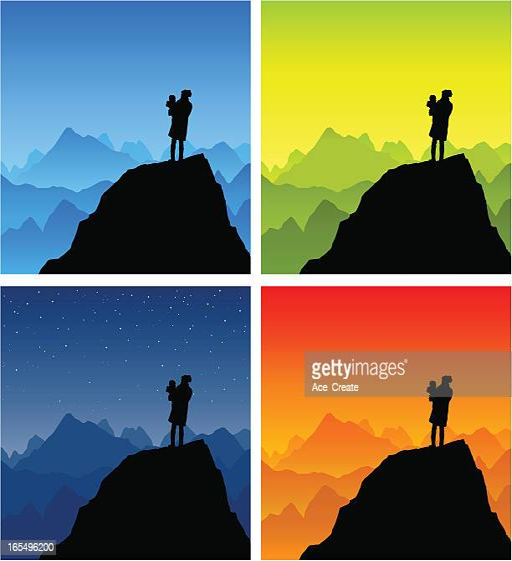
mother and child silhouette alone on a mountain